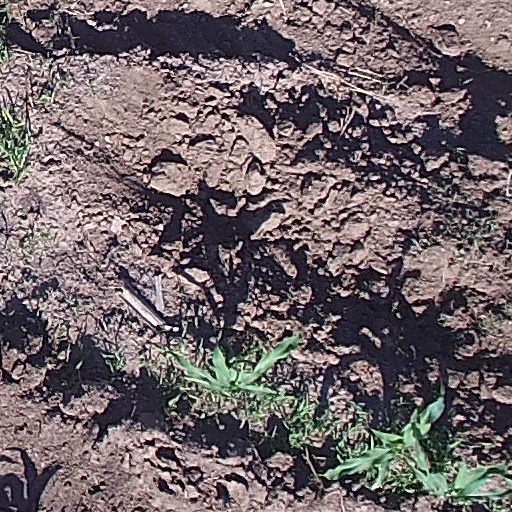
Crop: maize; corn